Cooper Mark II

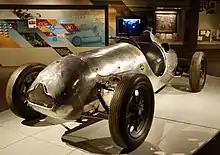
1948 Cooper Mk2 (T5) front

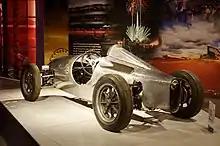
1948 Cooper Mk2 (T5) rear

The Cooper Mark II, also known as the T5 (Type 5), was a 500cc (predecessor to Formula 3) open-wheel racing car designed and built by the Cooper Car Company at Surbiton, Surrey, England, in 1948, and was the first production car made by Cooper. It was a successor to 1946 Cooper 500, which was a prototype. 12 cars were built. It was powered by a JA Prestwich Industries (JAP) 4B Speedway single-cylinder engine, but had the option of being converted to a lengthened wheelbase version, to be able to use a JA Prestwich Industries (JAP) or Vincent-HRD V-twin. It also notably won the first ever Grand Prix at Silverstone in 1948, competing in the 500 cc class, being driven by Spike Rhiando.